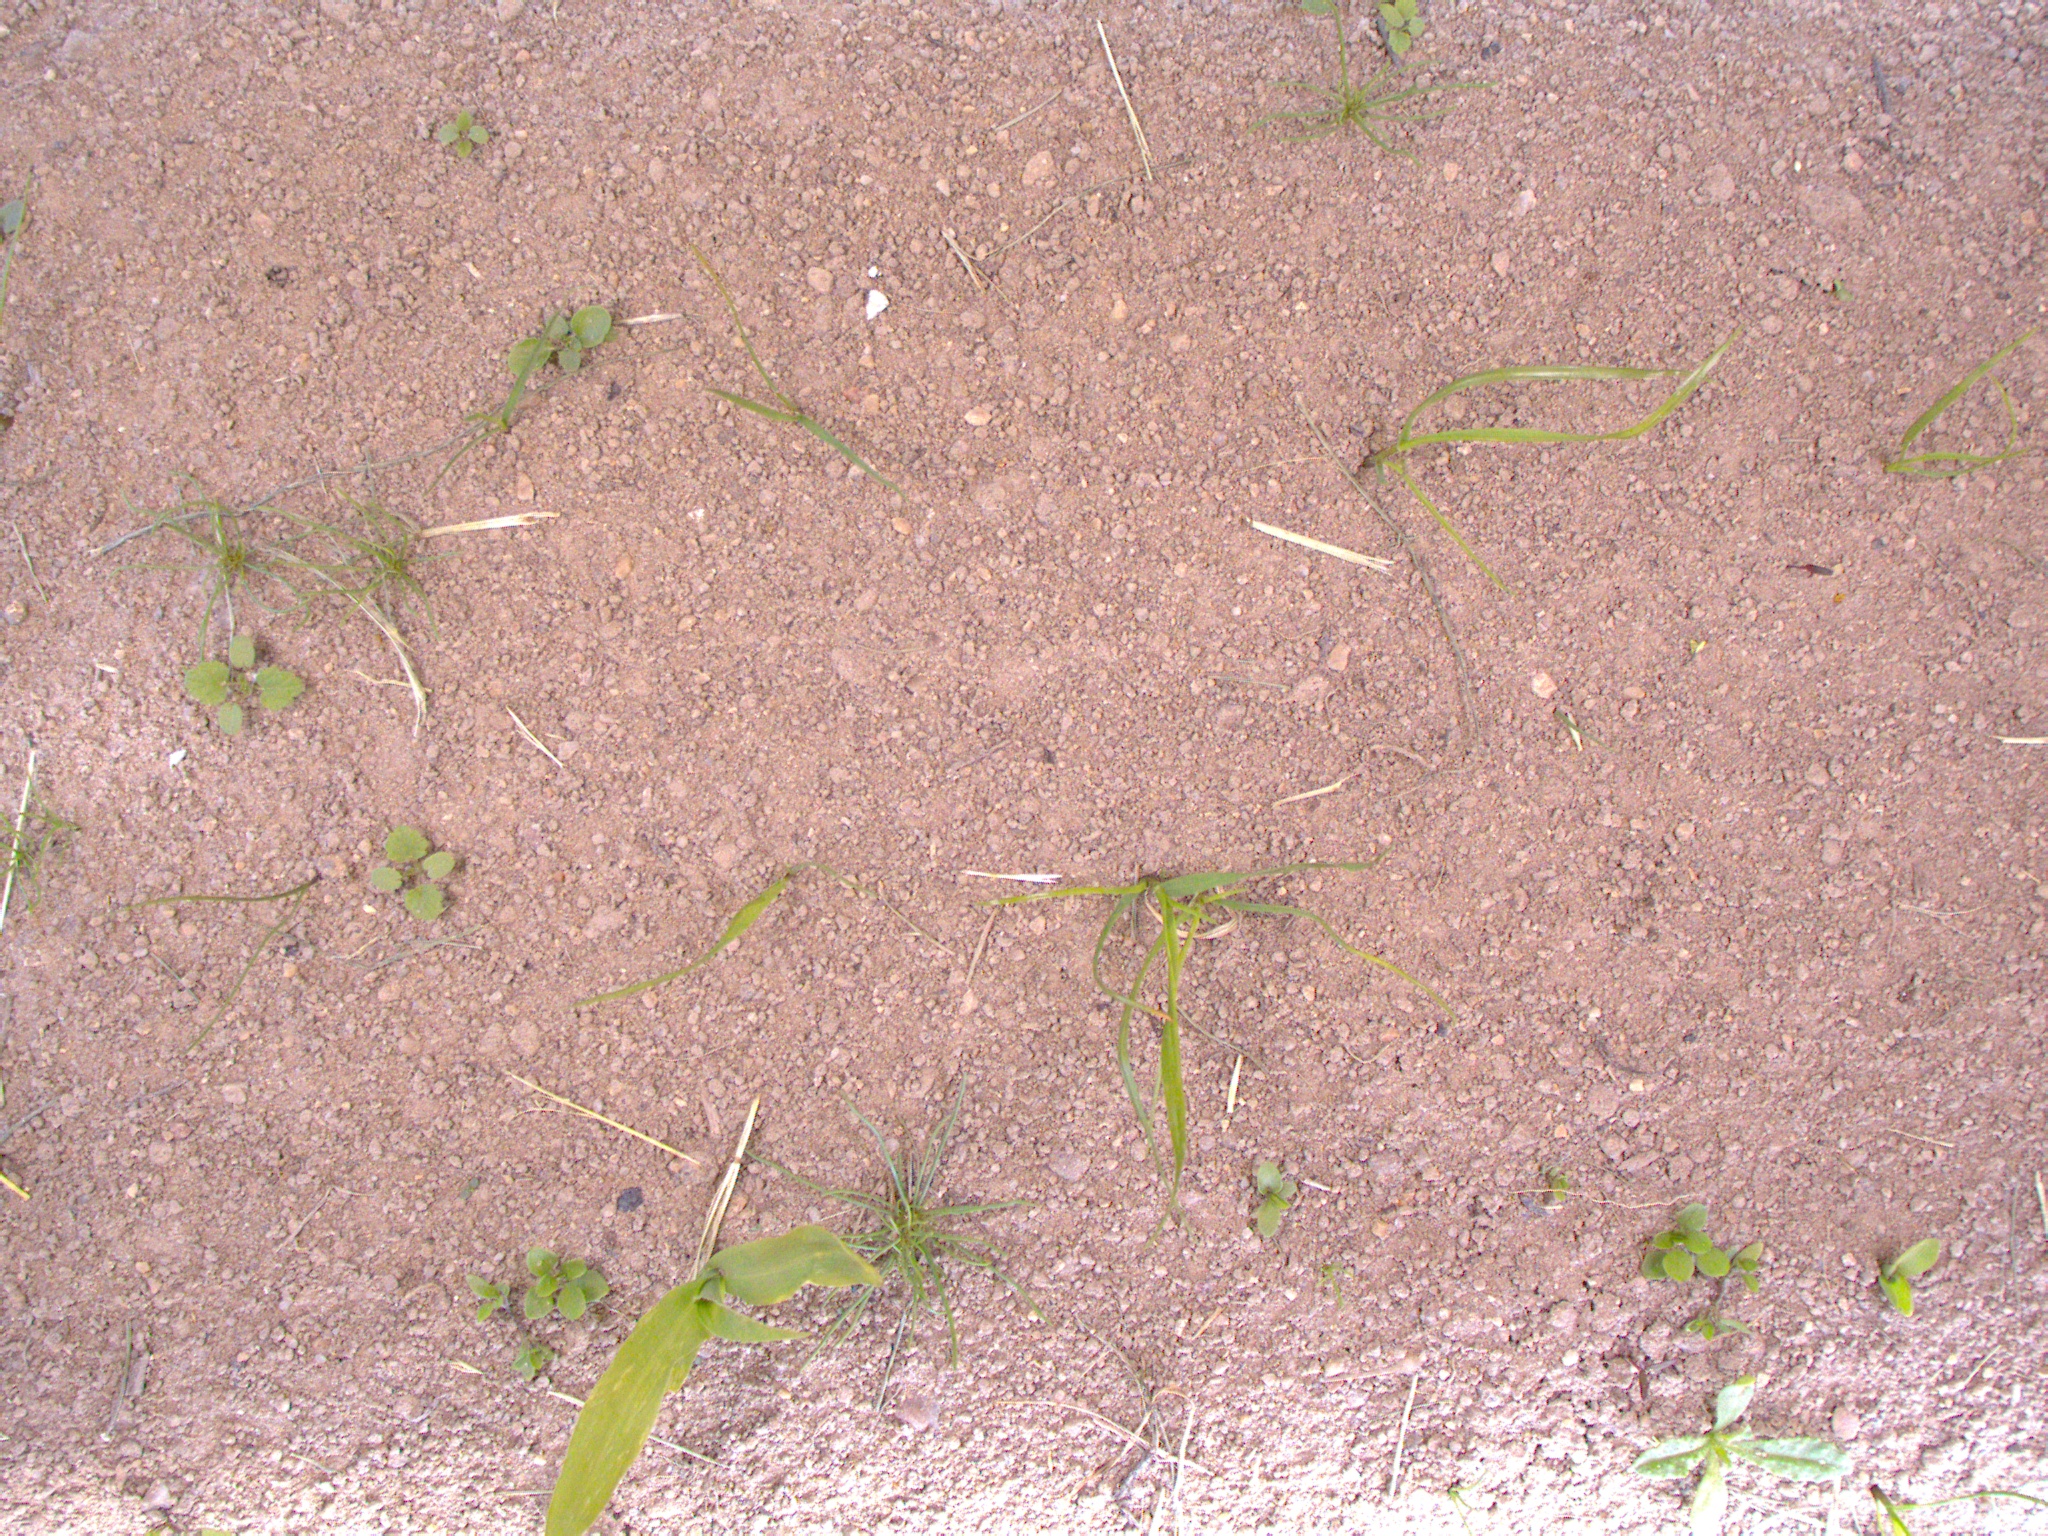
Crop: maize
Objects: stem_maize, maize